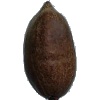
Label: nut_pecan